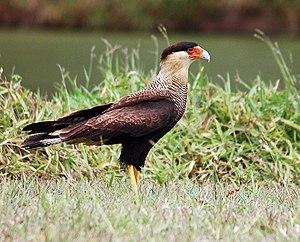
La province de Córdoba est une province de l'Argentine. Située dans le centre-nord du pays, elle est parfois appelée le « Cœur de l'Argentine ». Sa capitale est Córdoba, la deuxième plus grande ville du pays. La province a une superficie de 165 321 km² et une population de 3 567 654 habitants en 2015, ce qui en fait la deuxième province la plus peuplée du pays, après celle de Buenos Aires.
Le Gran Chaco est une des principales régions géographiques d'Amérique du Sud, située dans le Cône Sud, elle s'étend en partie sur les territoires de l'Argentine, de la Bolivie, du Brésil et du Paraguay, entre les rivières Paraguay et Paraná à l'est, et l'Altiplano andin à l'ouest. Chaco est un terme qui provient du quechua chaku et qui signifie : « chasse »
La province de Formosa est une province de l'Argentine, située au nord-est du pays. Elle est bordée à l'ouest par la province de Salta, au sud par celle de Chaco et à l'est comme au nord par le Paraguay. Sa capitale est Formosa.